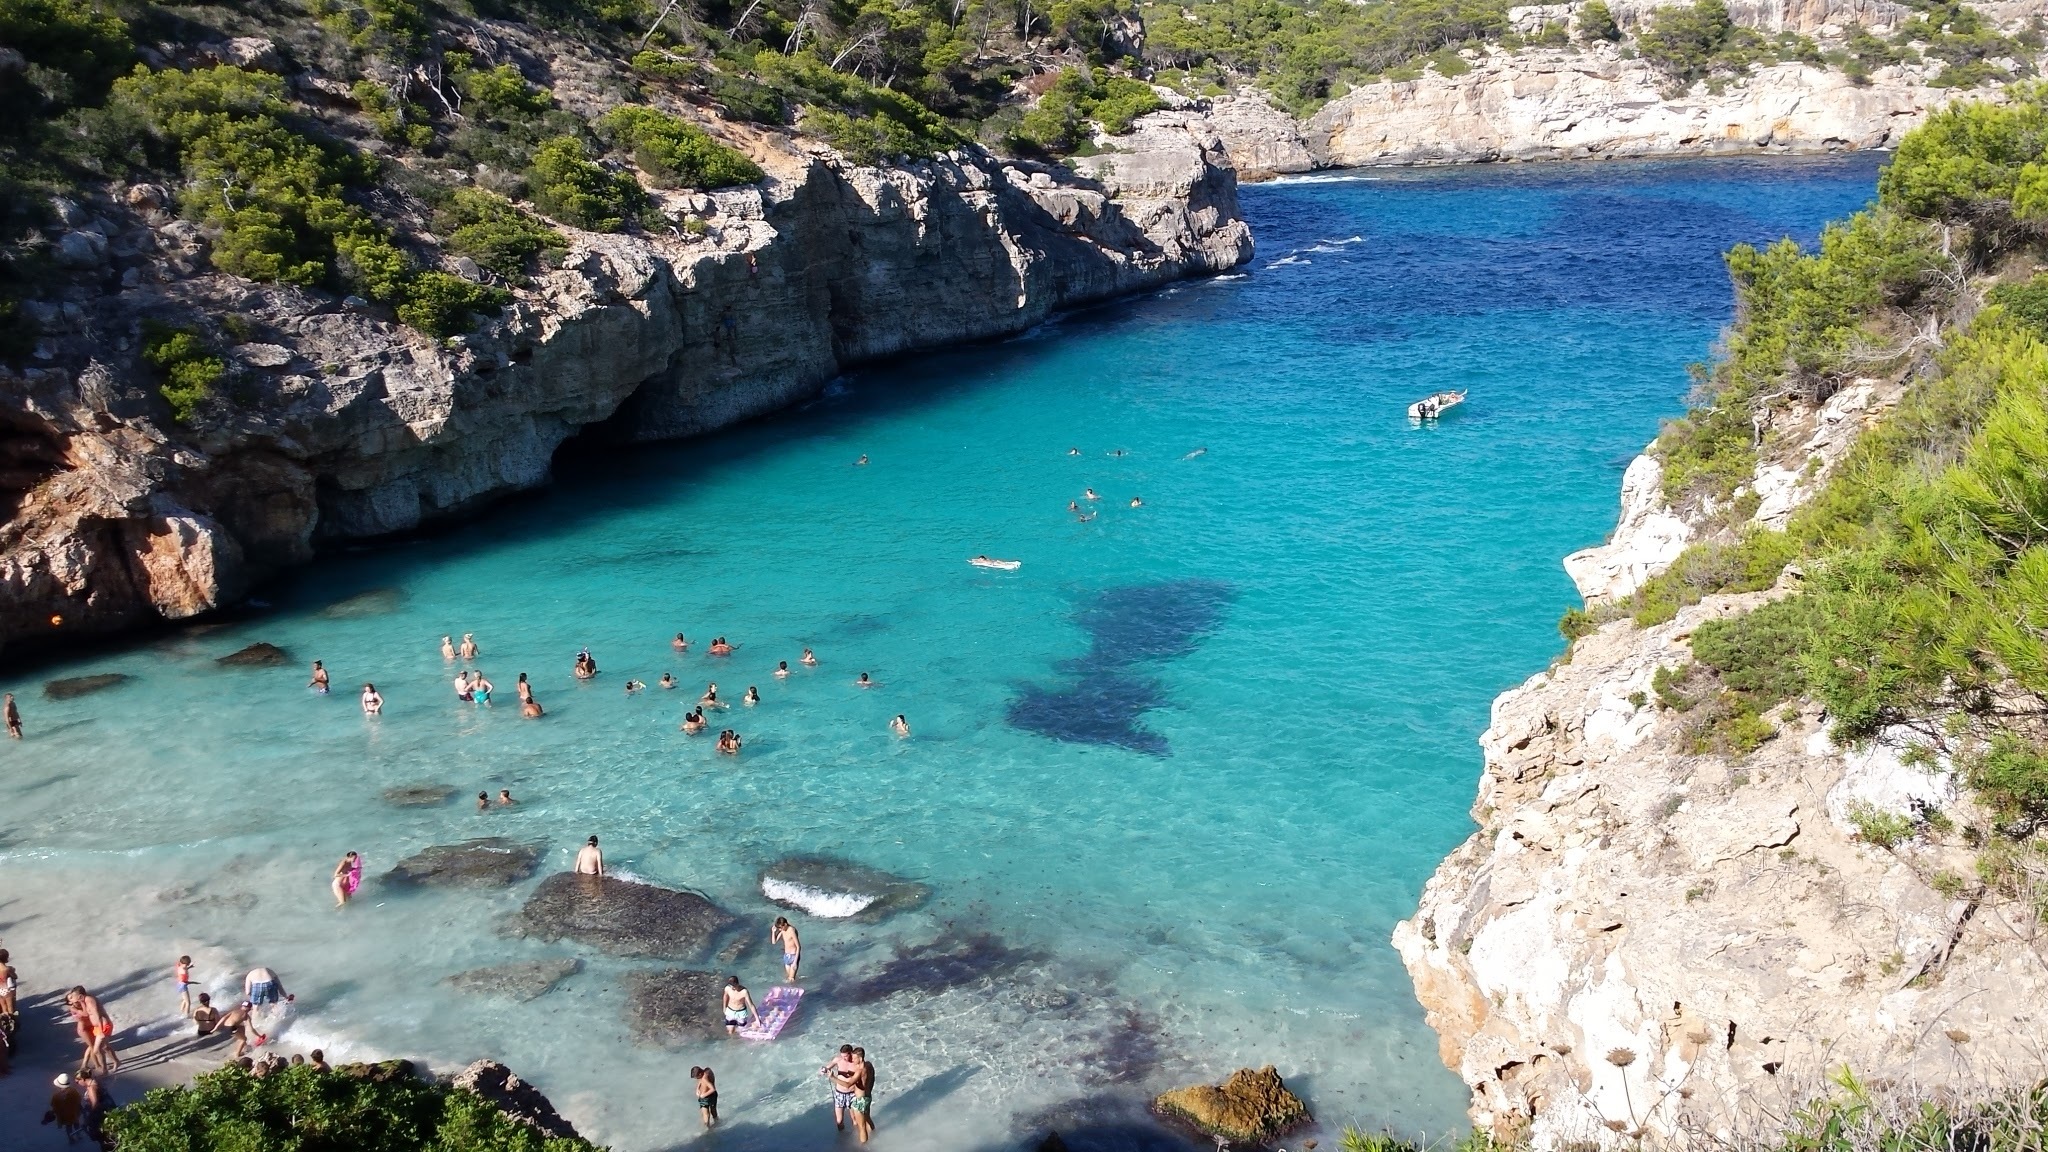
sea, coast, water, creek, cliff, cove, bay, terrain, spain, majorca, landform, waterpolo, palma de majorca, calo des moro